Shinjuku Outlaw

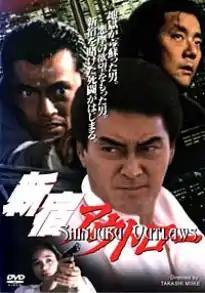
DVD cover bearing the title "Shinjuku Outlaws"

, also known as Shinjuku Outlaws, is a 1994 Japanese video (V-cinema) directed by Takashi Miike.